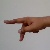
The image shows a hand gesture representing the letter 'P' in Indian Sign Language.